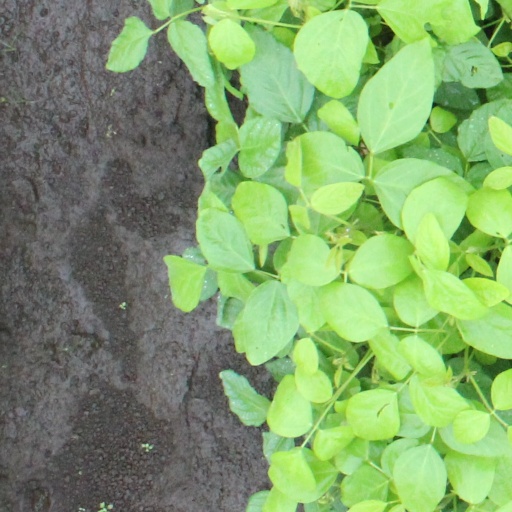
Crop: soybean